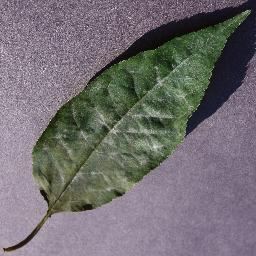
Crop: cherry
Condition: (including_sour)_powdery_mildew